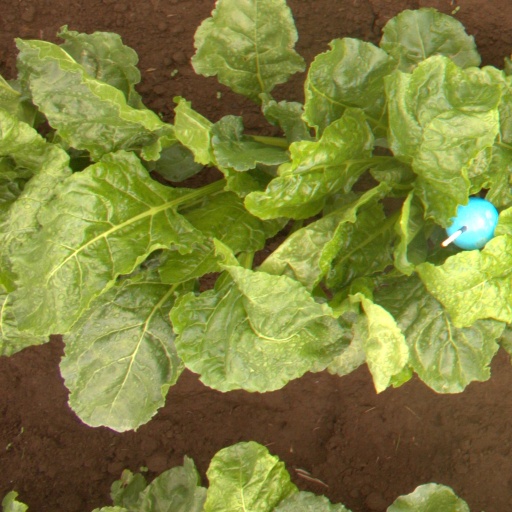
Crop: sugar beet